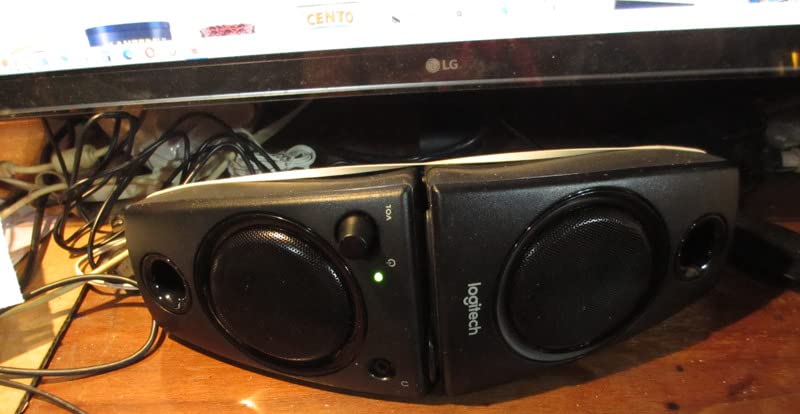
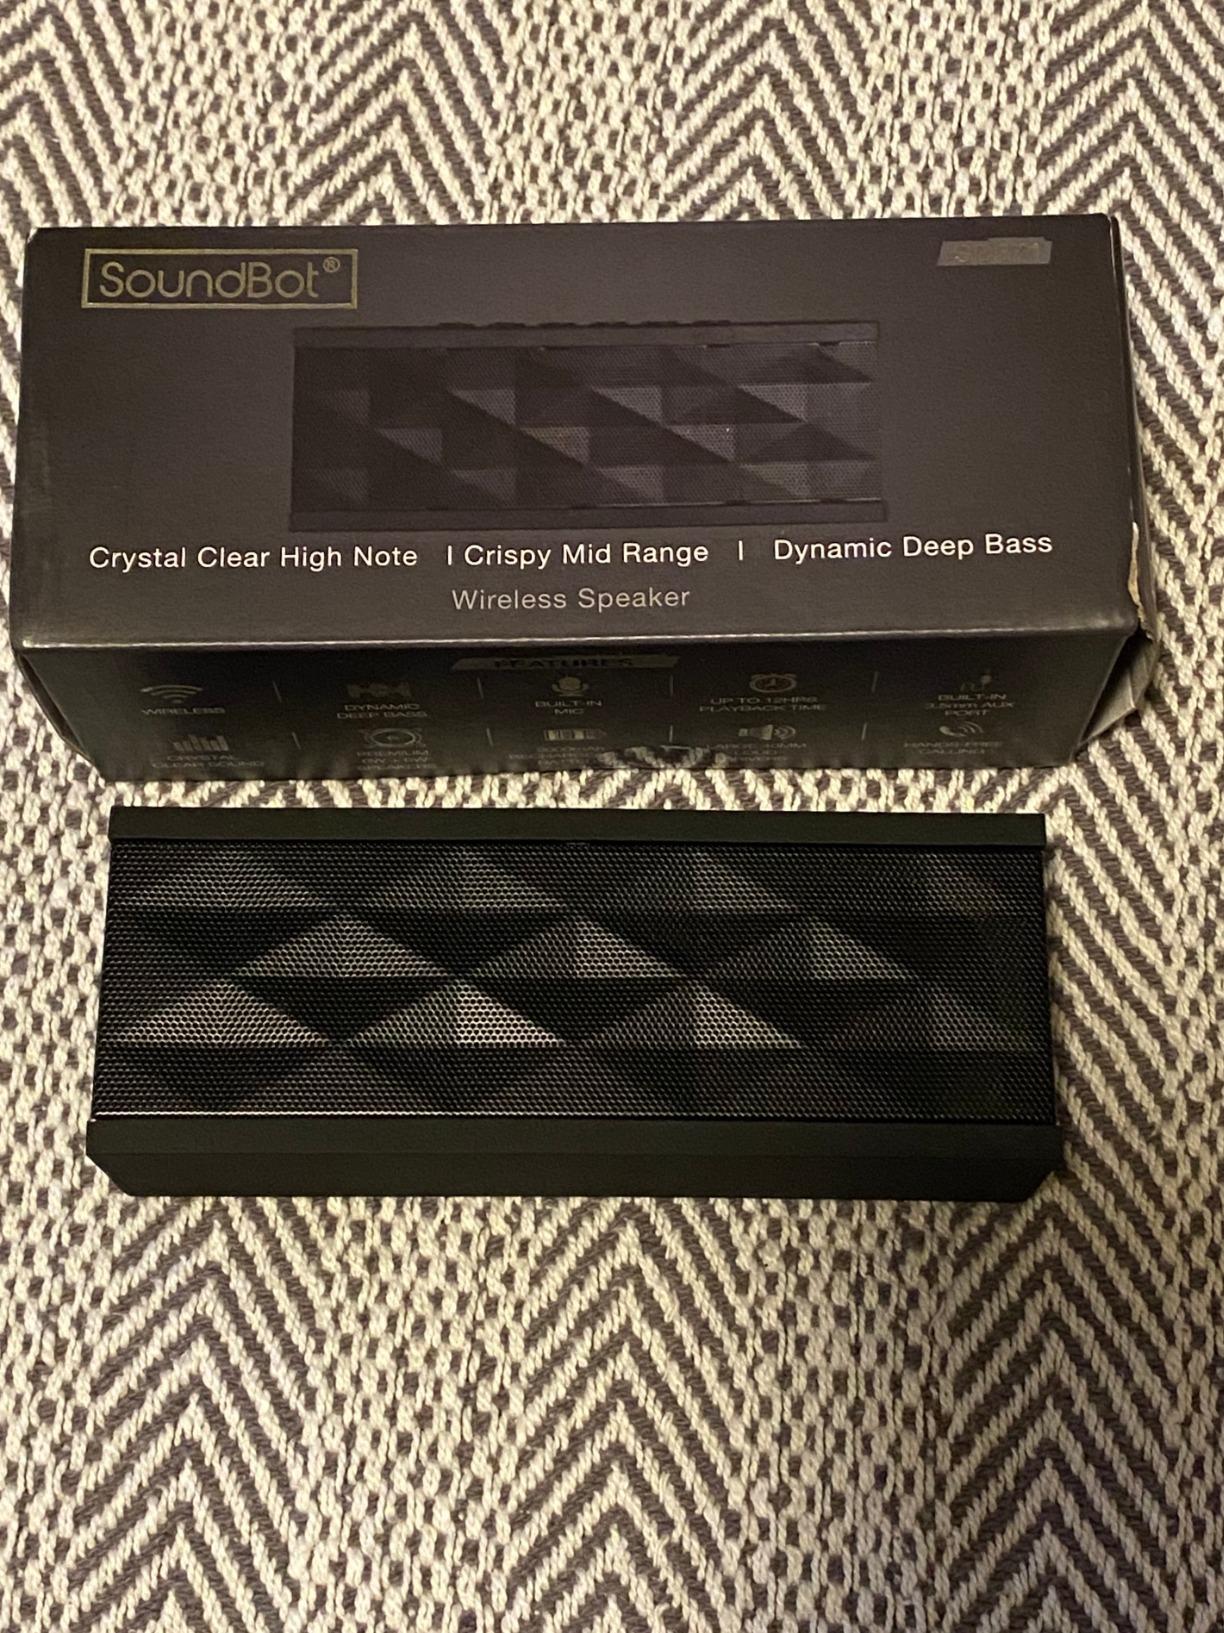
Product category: speaker
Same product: no